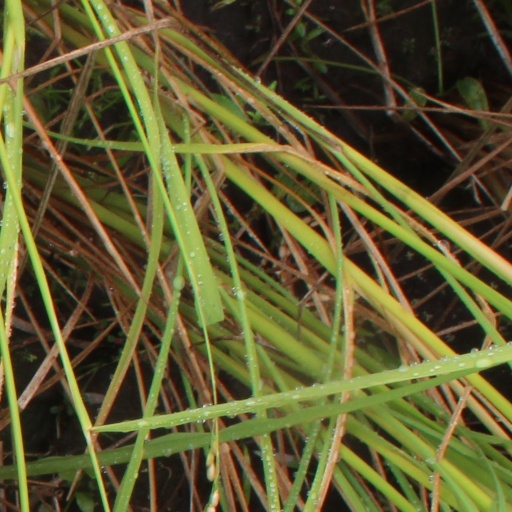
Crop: rice